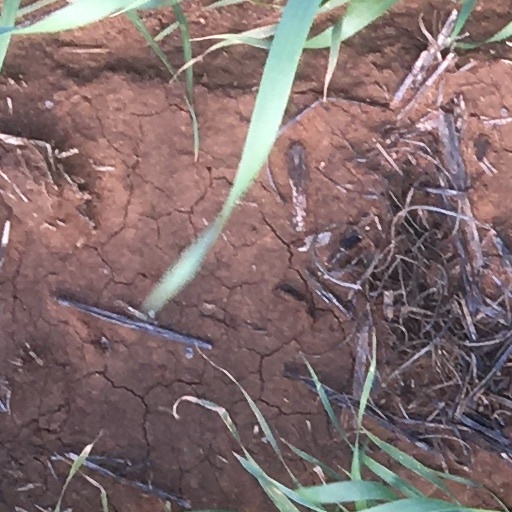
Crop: wheat